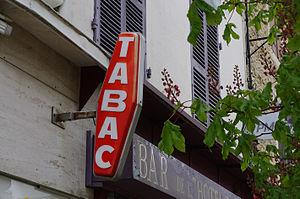
Carotte de bureau de Tabac, à Gençay, France